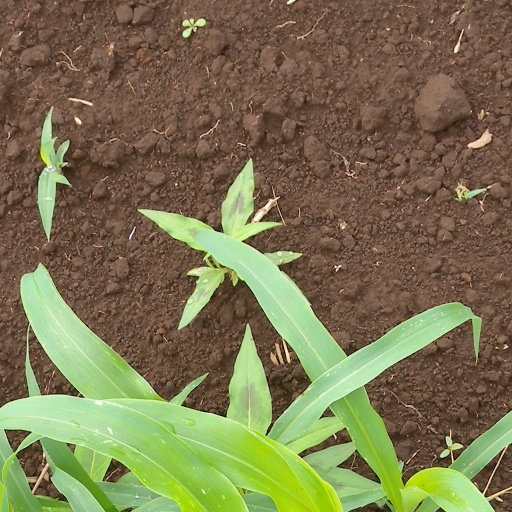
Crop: sorghum